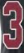
Number: 3